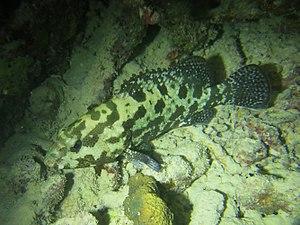
Un mérou marron (Epinephelus fuscoguttatus) de nuit aux Maldives (Landaagiraavaru, atoll de Baa).
Epinephelus est un genre de poissons marins de la famille des Serranidae.
L'atoll de Baa est un archipel circulaire des Maldives situé dans la division administrative du même nom, et comprenant géographiquement la moitié sud de l'atoll Maalhosmadulu.